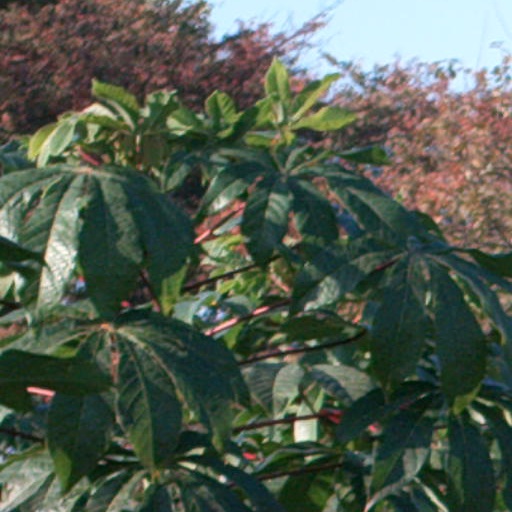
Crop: cassava